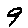
Label: 9